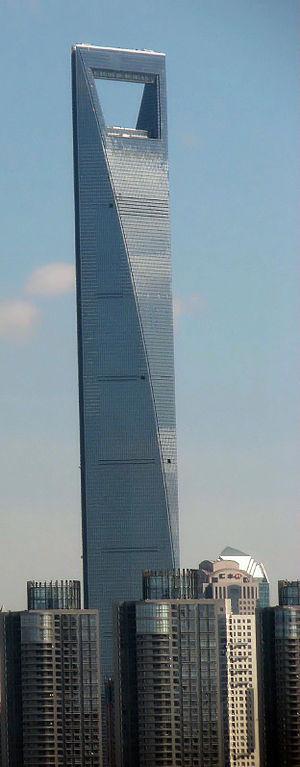
L'East China Architectural Design & Research Institute ou ECADI — est une importante société chinoise d'architecture basée à Shanghai qui est partie prenante dans la conception d'un grand nombre de gratte-ciel en Chine, notamment dans la région de Shanghai. Au 3 juin 2016 elle participait à la conception de 27 gratte-ciel de plus de 300 mètres de hauteur, tous situés en Chine. Elle participe également à des projets en dehors de la Chine.
Cette page dresse la liste des plus hauts gratte-ciels du monde.
Kohn Pedersen Fox Associates est l'un des principaux cabinets mondiaux d'architecture. Basé à New York, la société est surtout connue pour ses très nombreuses conceptions de gratte-ciel.